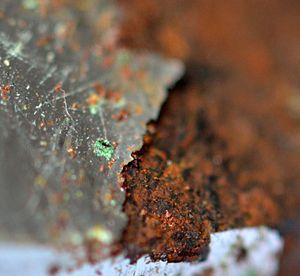
Outil chromé (clé ou clé à molette) utilisés sur des bateaux en mer. La corrosion est importante, malgré le chromage. On distingue localement des cristaux verts (cuivre
La corrosion désigne l'altération d'un matériau par réaction chimique avec un oxydant. Il faut en exclure les effets purement mécaniques, mais la corrosion peut se combiner avec les effets mécaniques et donner de la corrosion sous contrainte et de la fatigue-corrosion ; de même, elle intervient dans certaines formes d'usure des surfaces dont les causes sont à la fois physicochimiques et mécaniques.